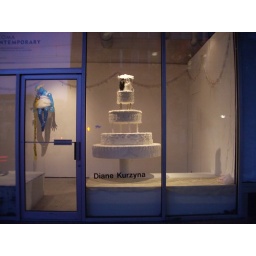
Another White Trash Wedding recycled plastic bag art by Ruby Re-Usable May 2009 078